Old Salt Route

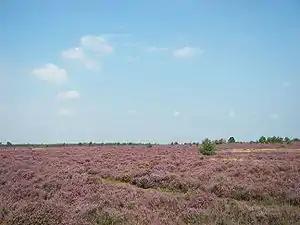
The Lüneburg Heath

Once, the area around Lüneburg was covered in lush woodlands. But because the medieval salt works depended on wood as a fuel used in boiling and purifying the saline water from which the salt was obtained, much of the forest was cut down. Heather then covered area, helping it to become a landscape that now attracts thousands of visitors when that foliage is in full bloom.